Washington State Route 530

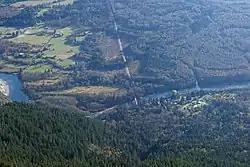
Rockport (bottom right), on the Skagit River, lies at the end of SR 530 (center)

After leaving downtown Arlington, the highway crosses over the South Fork Stillaguamish River and travels along the river bank near Twin Rivers Park. SR 530 continues northeast and follows the North Fork Stillaguamish River into the rural Arlington Heights area, ascending into the foothills of the Cascade Mountains. The highway passes through Trafton, where it intersects a road that leads to the U.S. Navy's Jim Creek Naval Radio Station, and continues northeast around Ebey Hill. It is joined by the Whitehorse Trail, an unpaved hiking and equestrian trail that is being developed by the county government along a former railroad grade. SR 530 then crosses the North Fork Stillaguamish River on a steel tied-arch bridge and turns east, following an arm of Frailey Mountain that runs parallel to the Skagit–Snohomish county border.